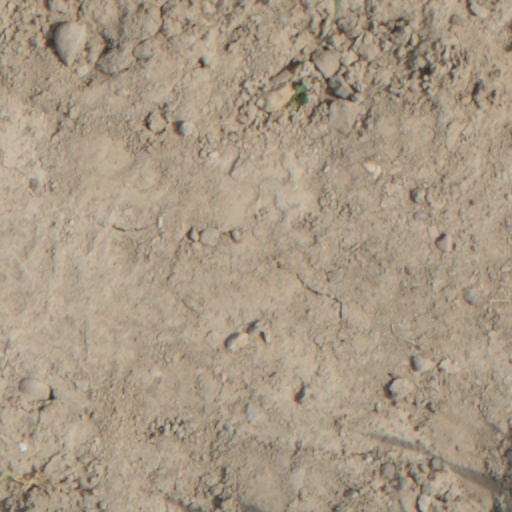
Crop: wheat